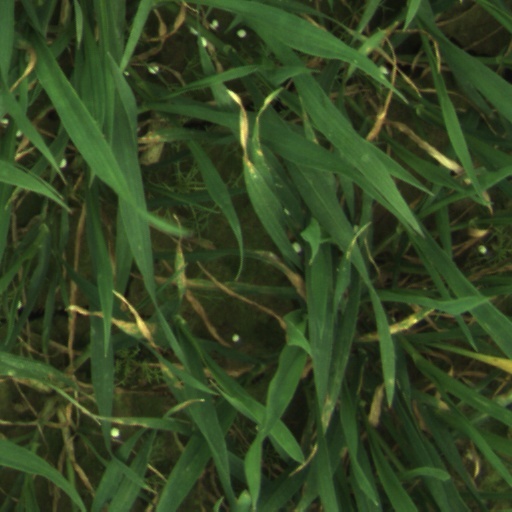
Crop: wheat